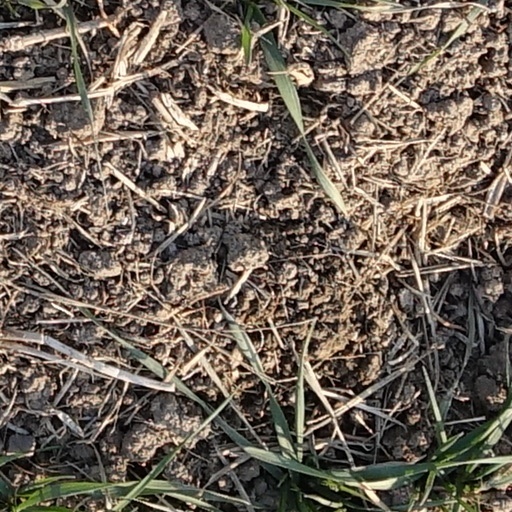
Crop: wheat